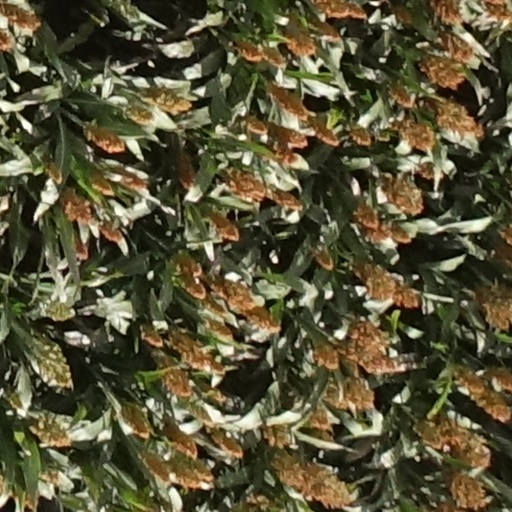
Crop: sorghum